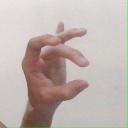
अक्षर: ओ